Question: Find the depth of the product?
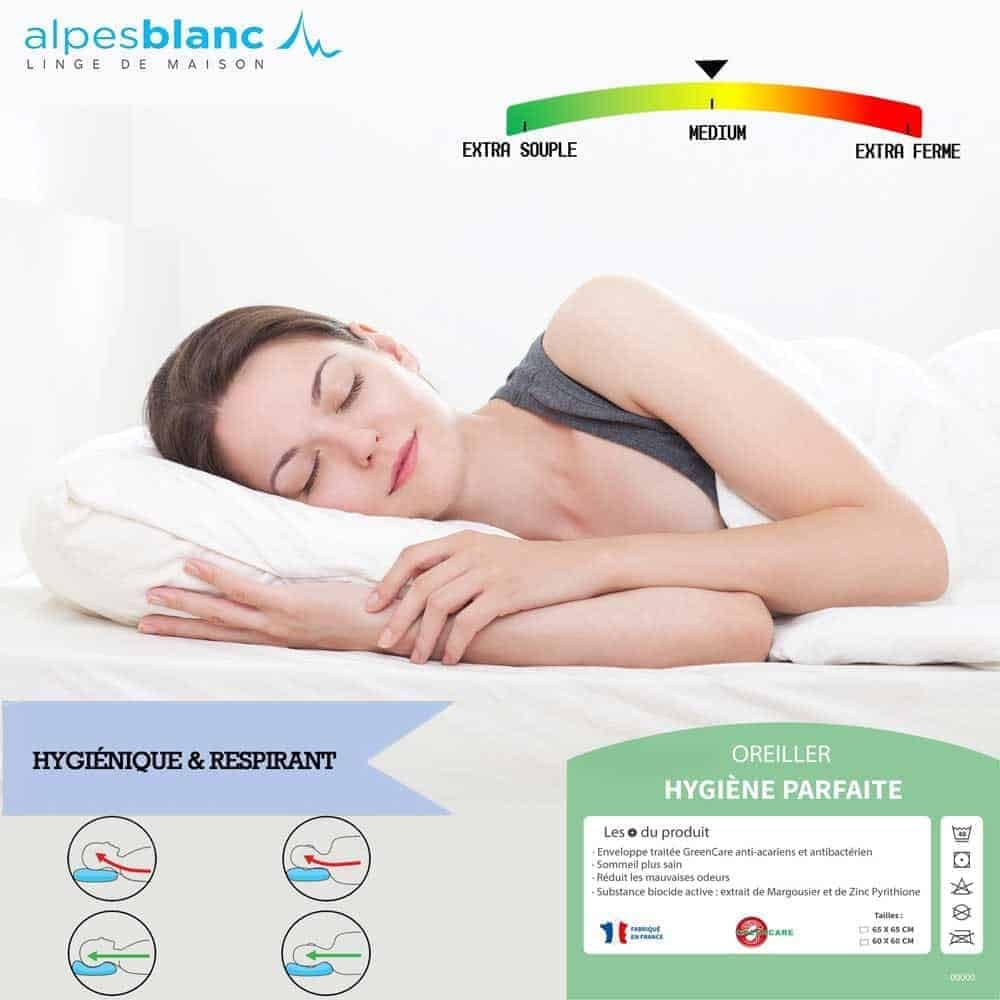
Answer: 65.0 centimetre